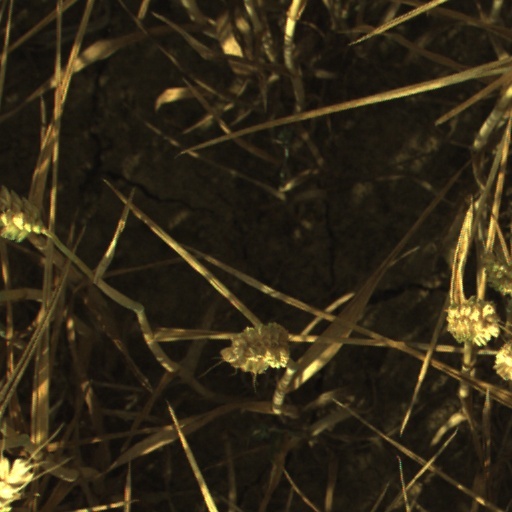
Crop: wheat